Chrysler Sunbeam

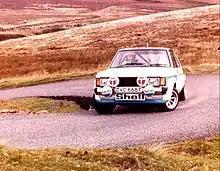
Tony Pond driving his Talbot Sunbeam Lotus at the 1979 Manx International Rally

Chrysler had also commissioned the sports car manufacturer and engineering company Lotus to develop a rally going version of the Sunbeam. The resulting "Sunbeam Lotus" was based on the Sunbeam 1.6 GLS, but fitted with stiffer suspension, a larger anti-roll bar and a larger transmission tunnel. The drivetrain featured an enlarged, 2,172 cc, version of the Lotus 1973 cc Type 907 engine, a 16V slant four engine (the Sunbeam version being the Type 911, along with a ZF gearbox, both mounted in the car at Ludham Airfield, close to the Lotus facility in Hethel, Norfolk, where the almost-complete cars were shipped from Linwood. Final inspection, in turn, took place in Stoke, Coventry. In road trim, the type 911 engine produced at 5,750rpm and of torque at 4,500rpm. In rallying trim this was increased to .